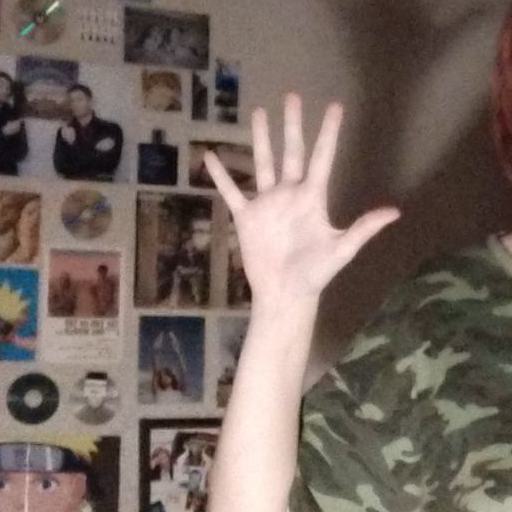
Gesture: palm